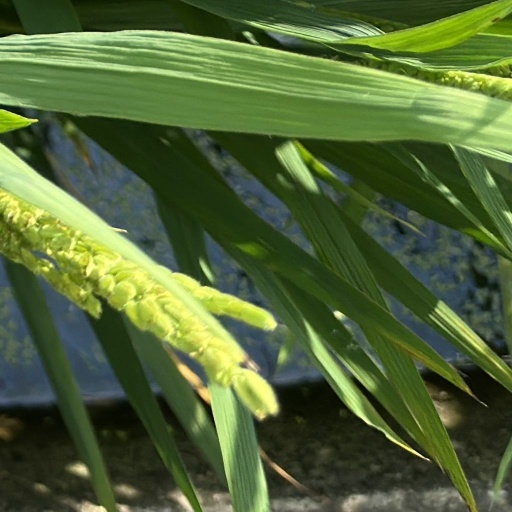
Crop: rice